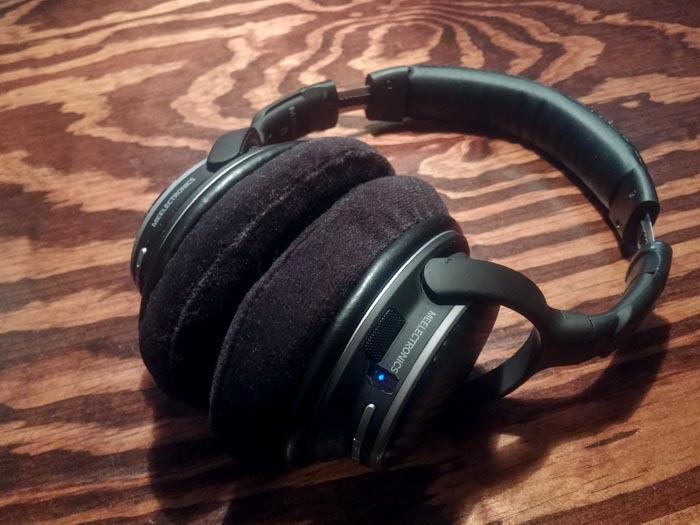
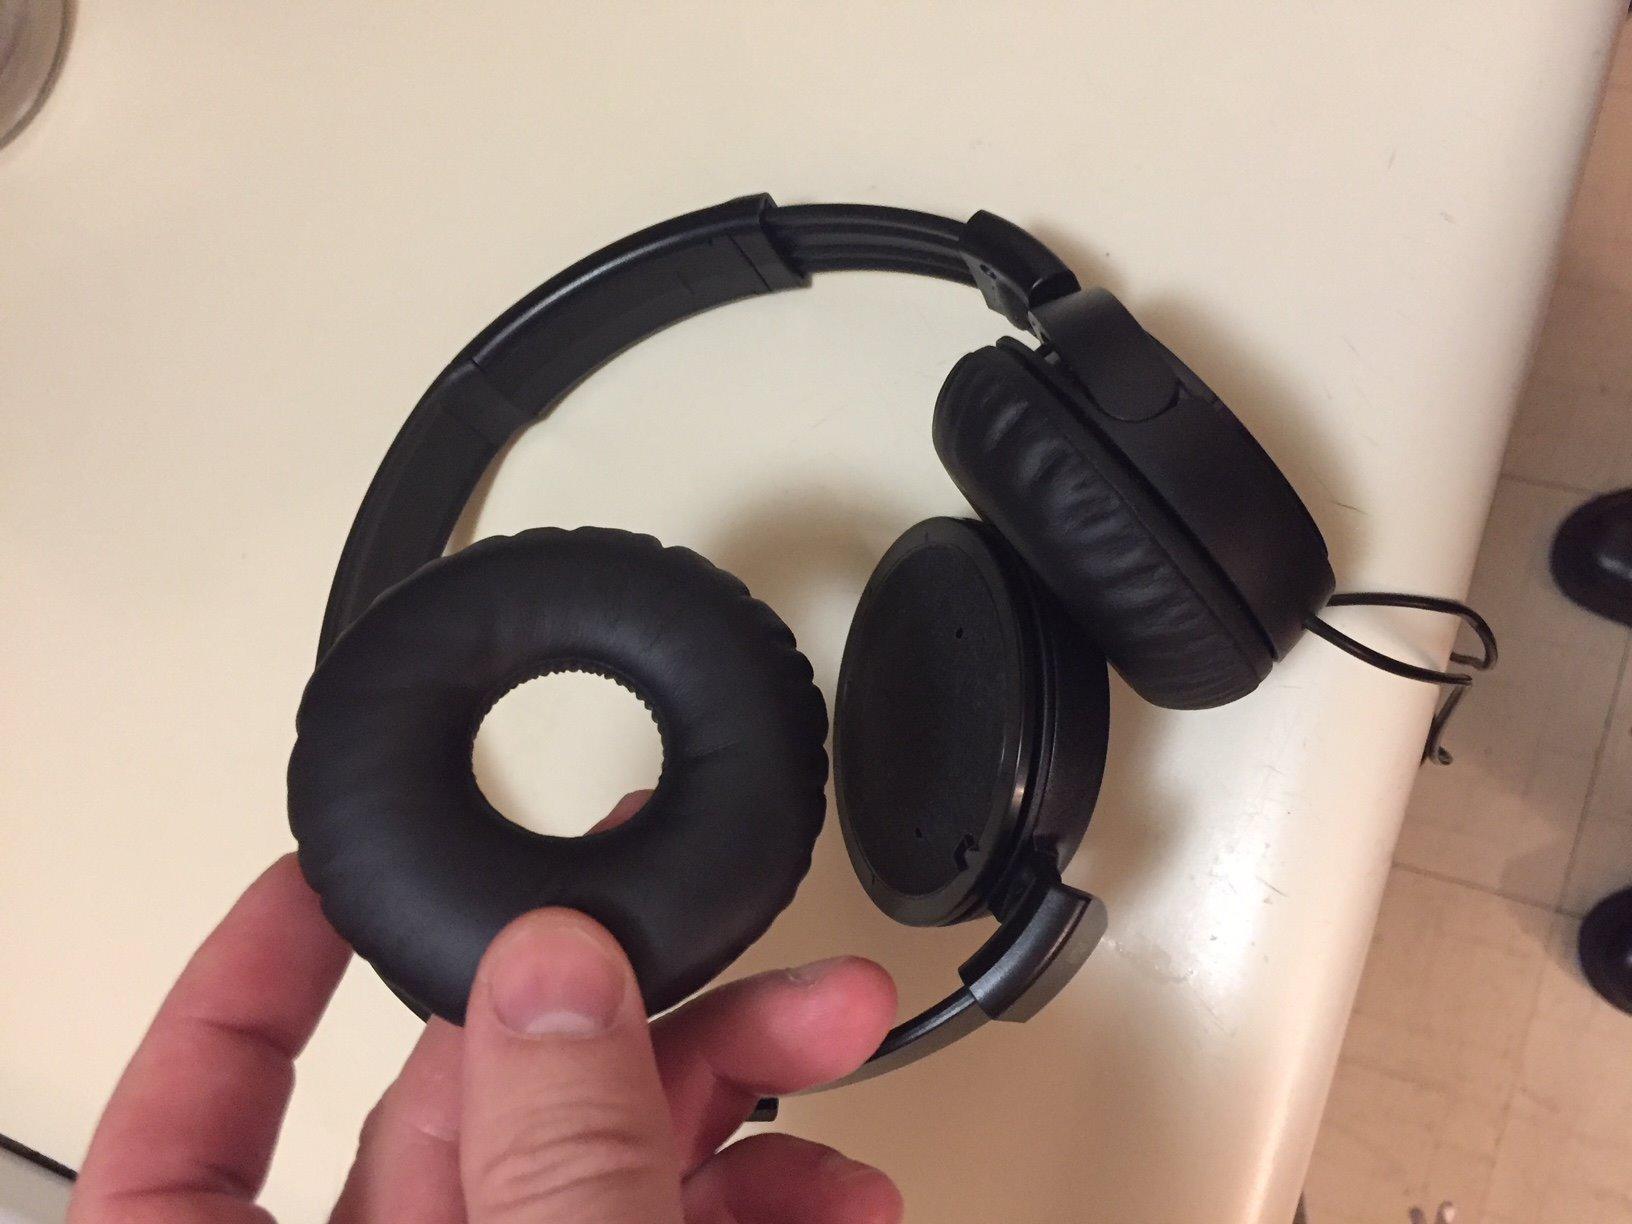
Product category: headphones
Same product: no